Anchorage Police Department

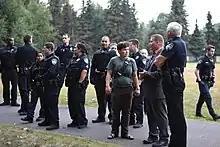
Lt. Jack Carson (dressed in plainclothes) speaks with organizers of a tent city set up in Valley of the Moon Park in July 2019. Numerous officers are standing by as they await further instructions.

New officers are issued Glock 17 Gen 4 handguns, though many older officers still carry their previously issued Glock 22 or Glock 21 handguns. APD officers are allowed to qualify with and carry personally purchased approved handguns to include; Many 1911s, Sig Sauer LEO Approved, Springfield XD-M Elite and the Smith & Wesson M&P. Officers are issued AR15 style patrol rifles chambered in 5.56mm. More senior officers may still carry and deploy with a Remington 870 shotgun, though these are being phased out.